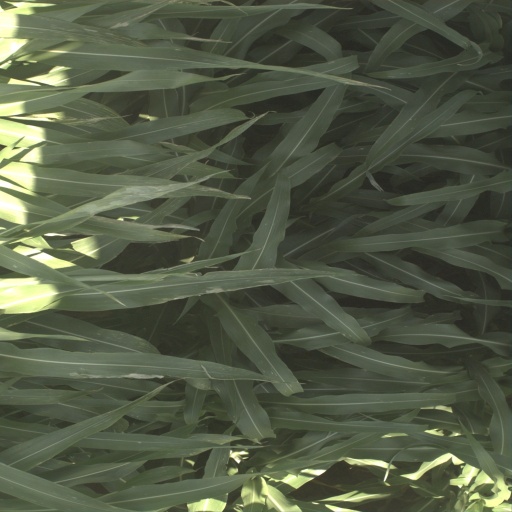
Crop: sorghum